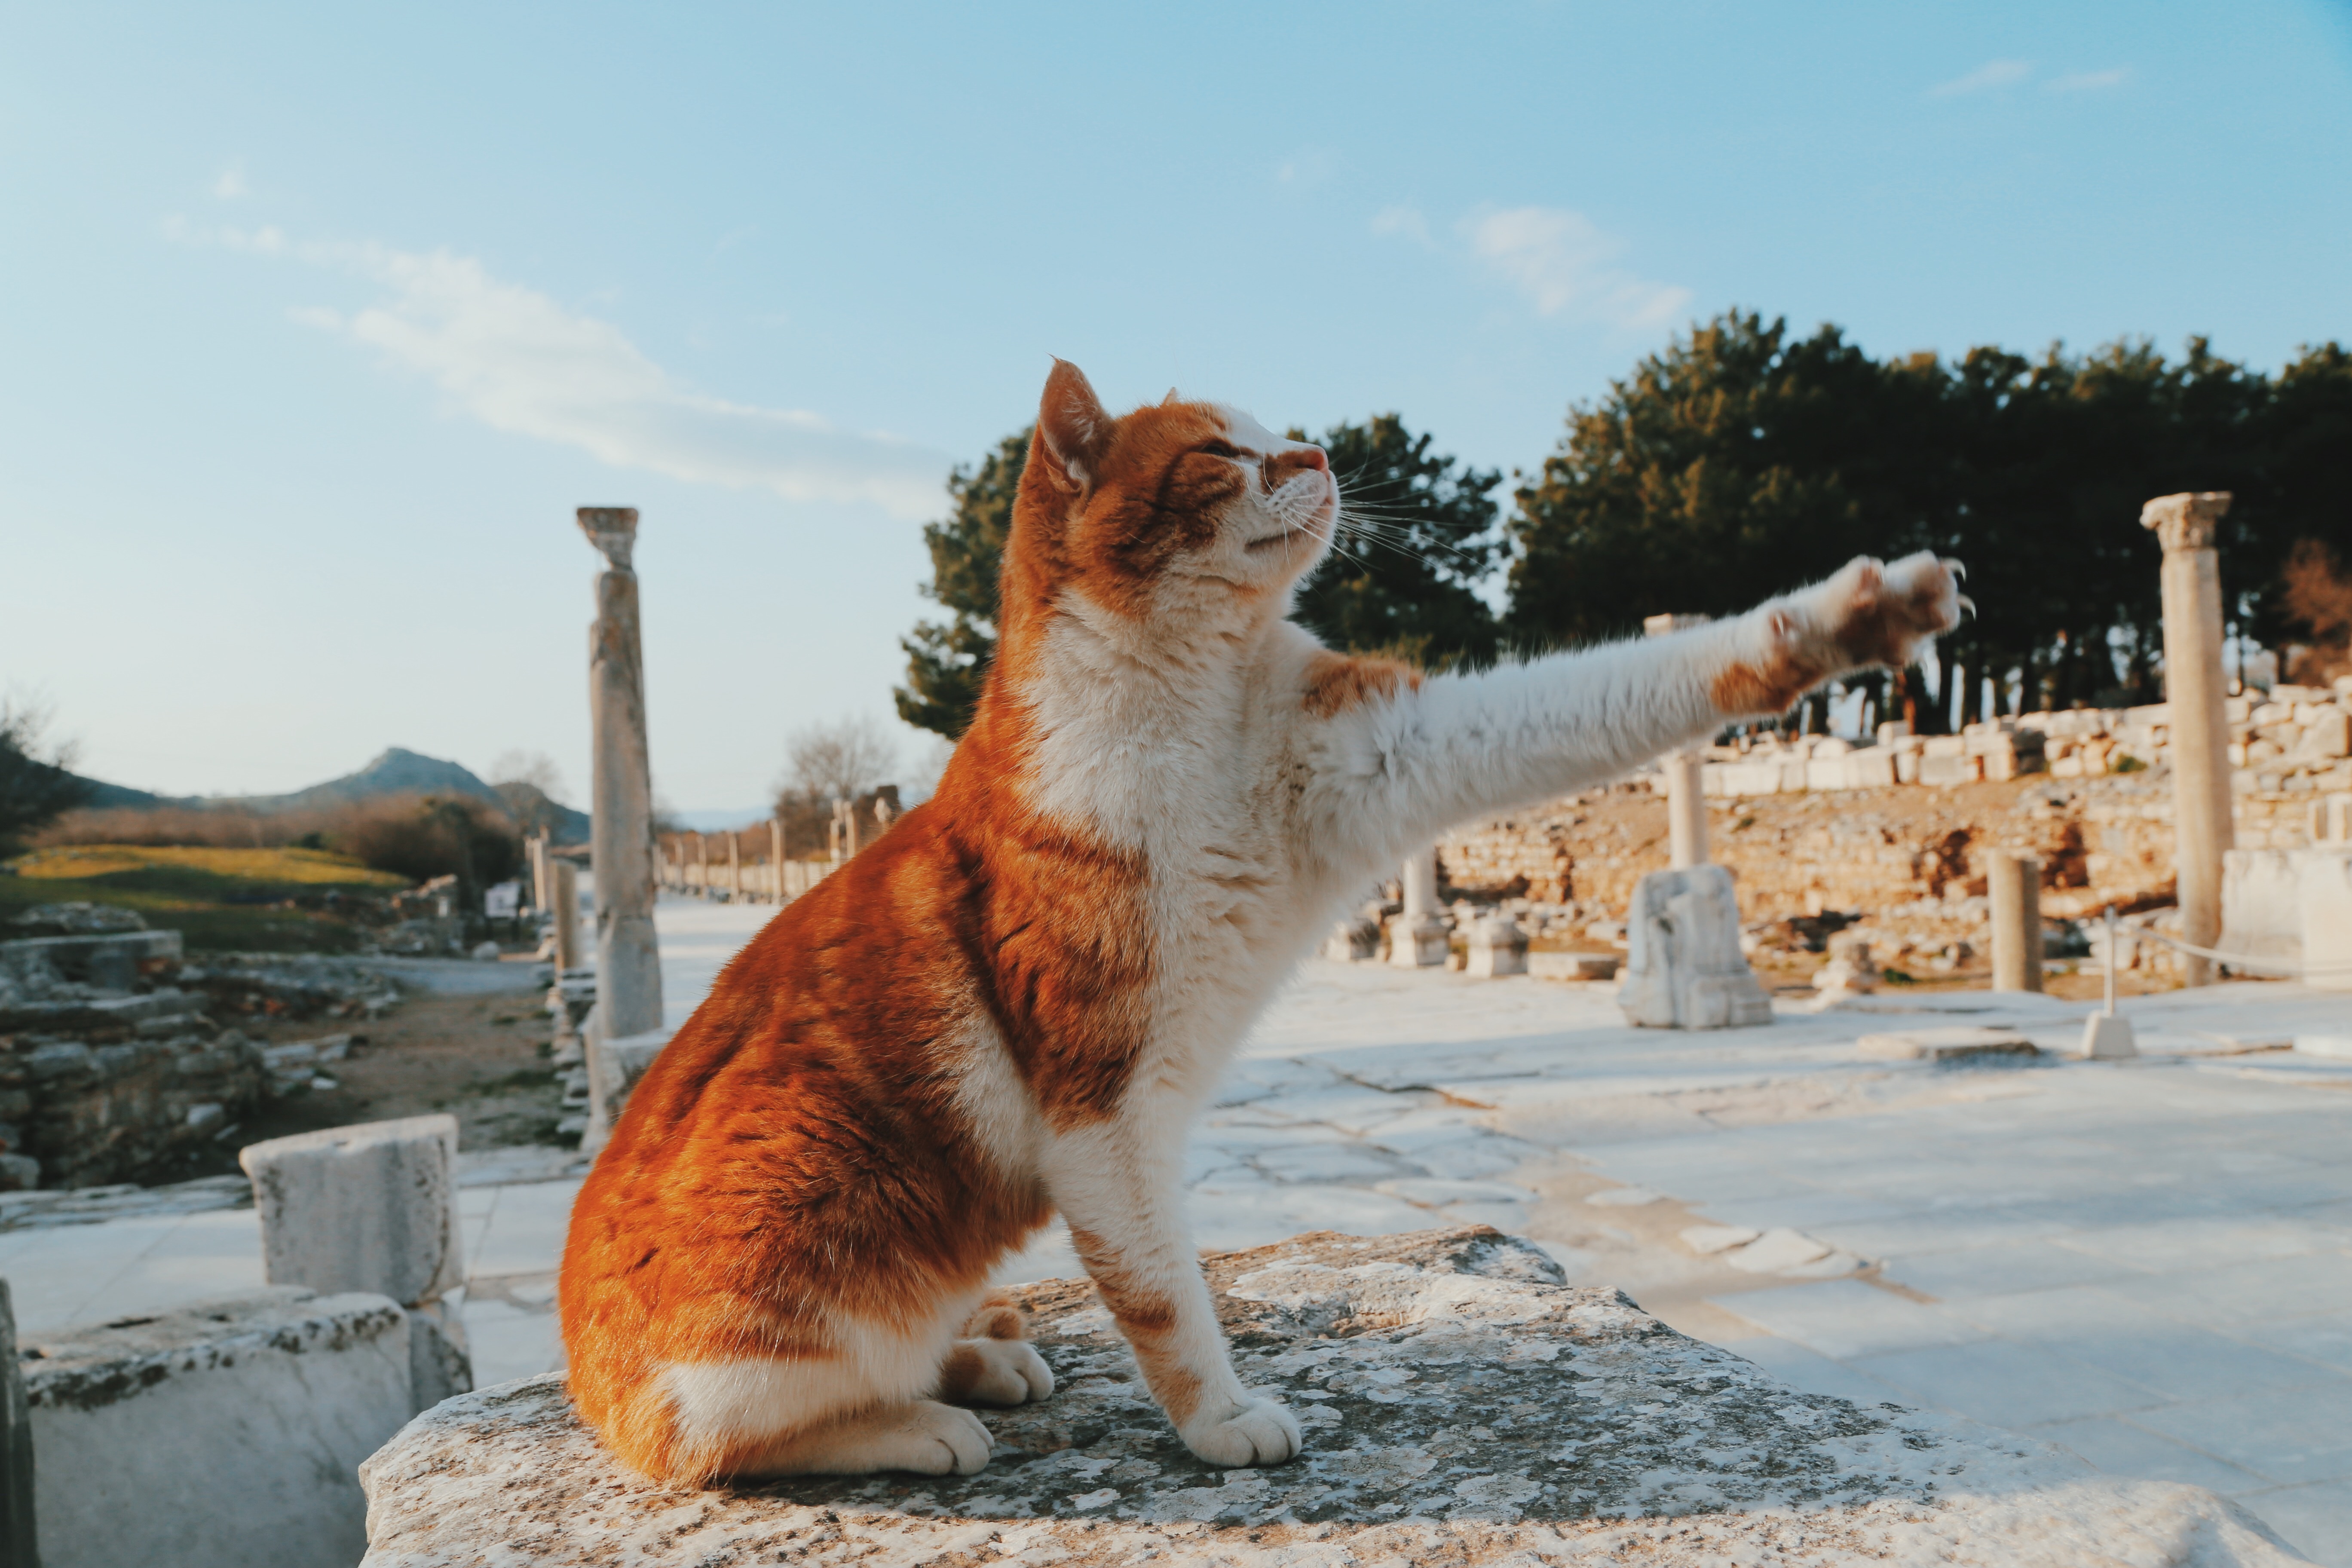
mammal, vertebrate, street dog, dog like mammal, dog breed group